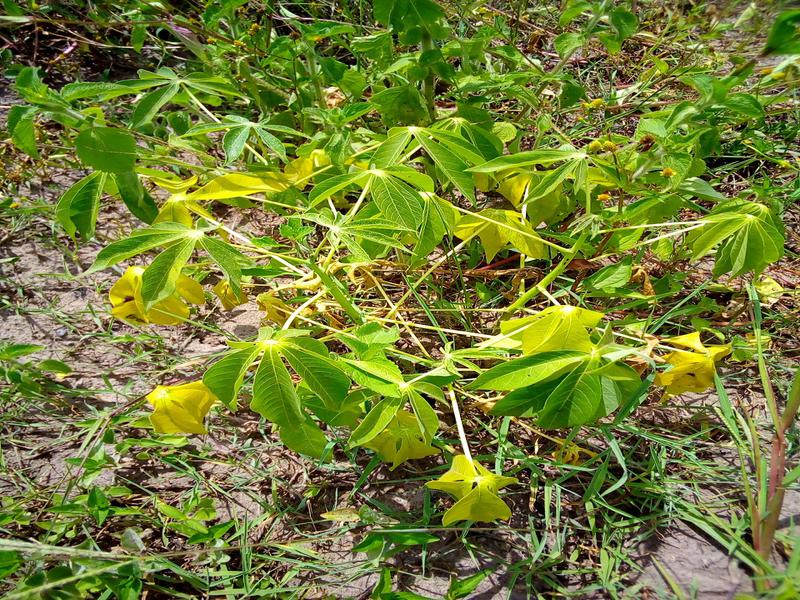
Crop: cassava
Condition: healthy